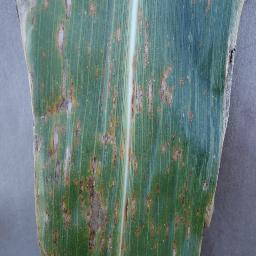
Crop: corn
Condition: (maize)_cercospora_spot_gray_spot